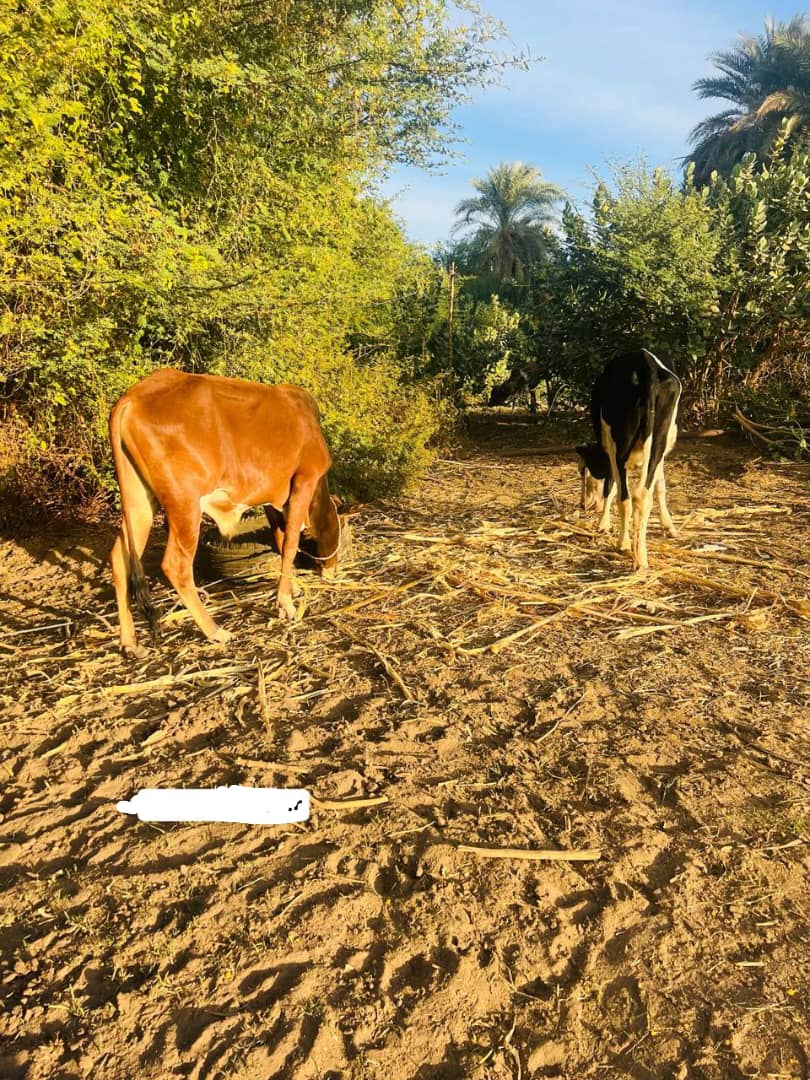
الوصف بالفصحى: أغنام ترعى في مرعى
الوصف بالعامية السودانية: أغنام بترعى في مرعى
التصنيف: Agriculture & Livestock